Chestnut-winged hookbill

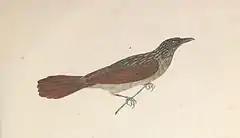
Illustration in "Avium Species Novae" by von Spix

The chestnut-winged hookbill is long and weighs . It is a largish furnariid with distinctive plumage, and a moderately hooked bill resembling those of "Thamnophilus" antshrikes. The sexes have the same plumage. Adults have a wide whitish to buff supercilium, grizzled brownish and buff lores, brown ear coverts with pale streaks, and yellowish buff malars. Their crown is very dark brown with obvious narrow gold-buff streaks. Their back is a paler, somewhat grayish olive, brown, with paler and less well defined streaks. Their rump and uppertail coverts are an even lighter brown with fainter streaks. Their wing coverts are dull chestnut with pale shafts; the flight feathers have dull chestnut outer webs and dark fuscous inner webs and tips. Their tail is bright rufous. Their throat is pale yellowish buff with faint dull brownish flecks, their breast dull yellowish buff with blurry browish streaks, their belly like the breast but only faintly streaked, their flanks dull brownish with yellowish buff streaks, and their undertail coverts mottled dull buff and light browish. Their iris is brown, their maxilla blackish to dark horn, their mandible blue-gray to bluish ivory, and their legs and feet yellowish brown to pale brownish olive. Juveniles have less regular streaks on their upperparts and darker and narrower streaks on their underparts than adults.